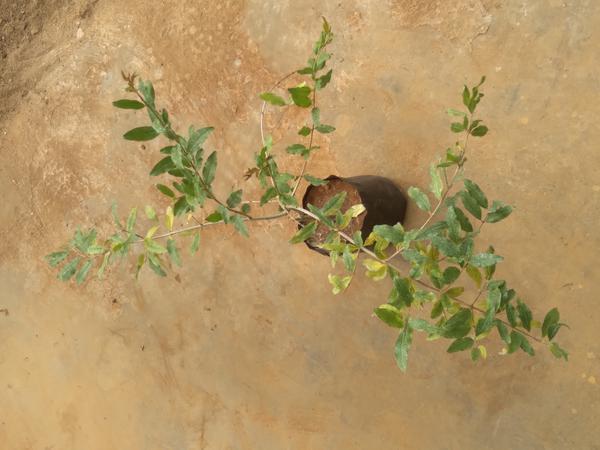
Plant: Pomegranate